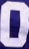
Number: 0